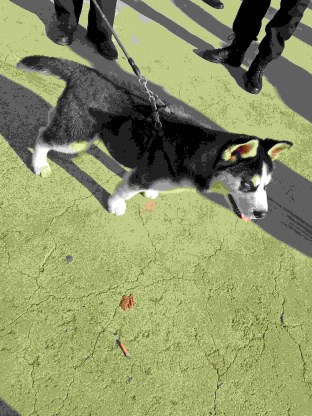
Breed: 1160-n000003-Siberian_husky